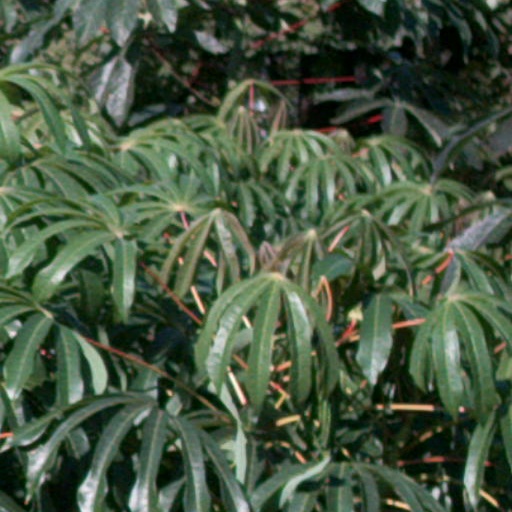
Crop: cassava